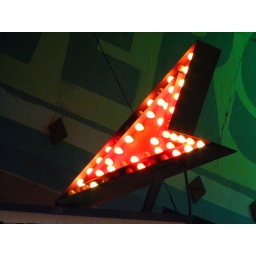
red arrow sign pointing the way to quality automobile repair in oakland,ca. -broadway